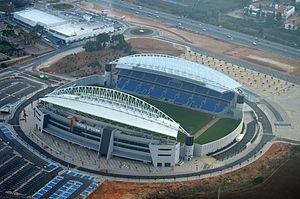
Le stade de Netanya, est un stade de football, situé à Netanya, en Israël. Le stade est utilisé par le club du Maccabi Netanya. Cet équipement d'une capacité de 13 610 places remplace l'ancien stade Sar-Tov. Le stade de Netanya est l'un des stades hôtes de l'Euro espoirs 2013.